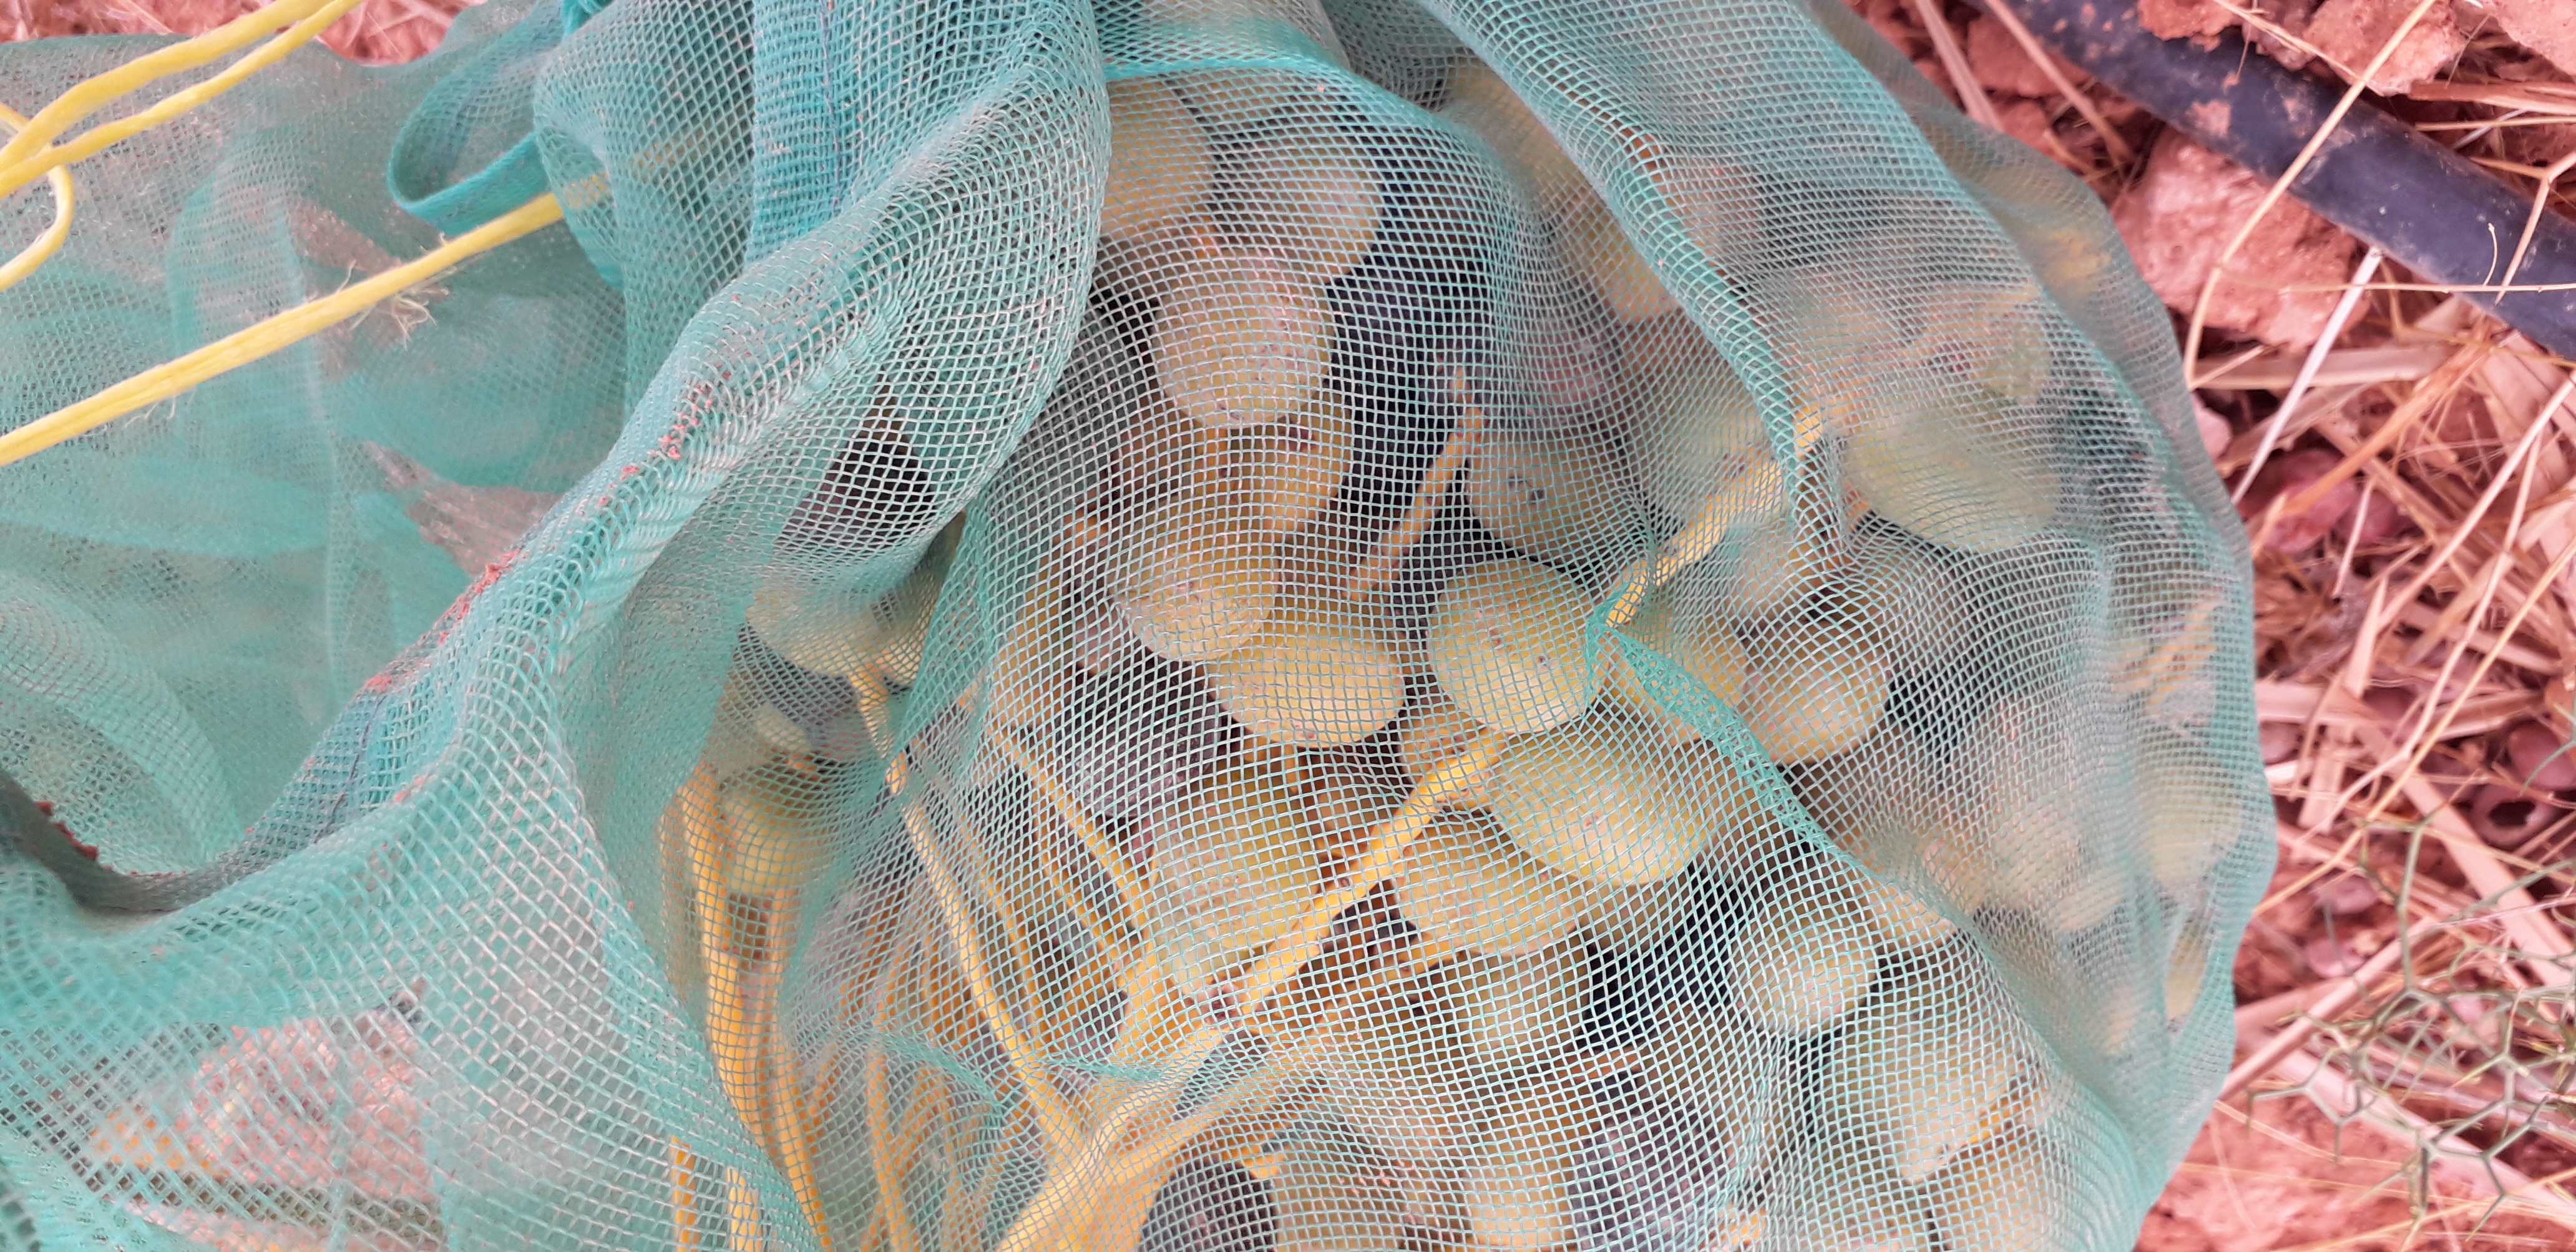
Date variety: kholt